The Tortellis

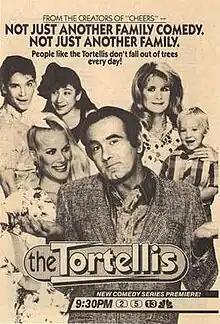
Series premiere print advertisement

The Tortellis is an American sitcom television series and the first spin-off of "Cheers", starring Dan Hedaya and Jean Kasem. It aired on NBC from January 22 to May 12, 1987.